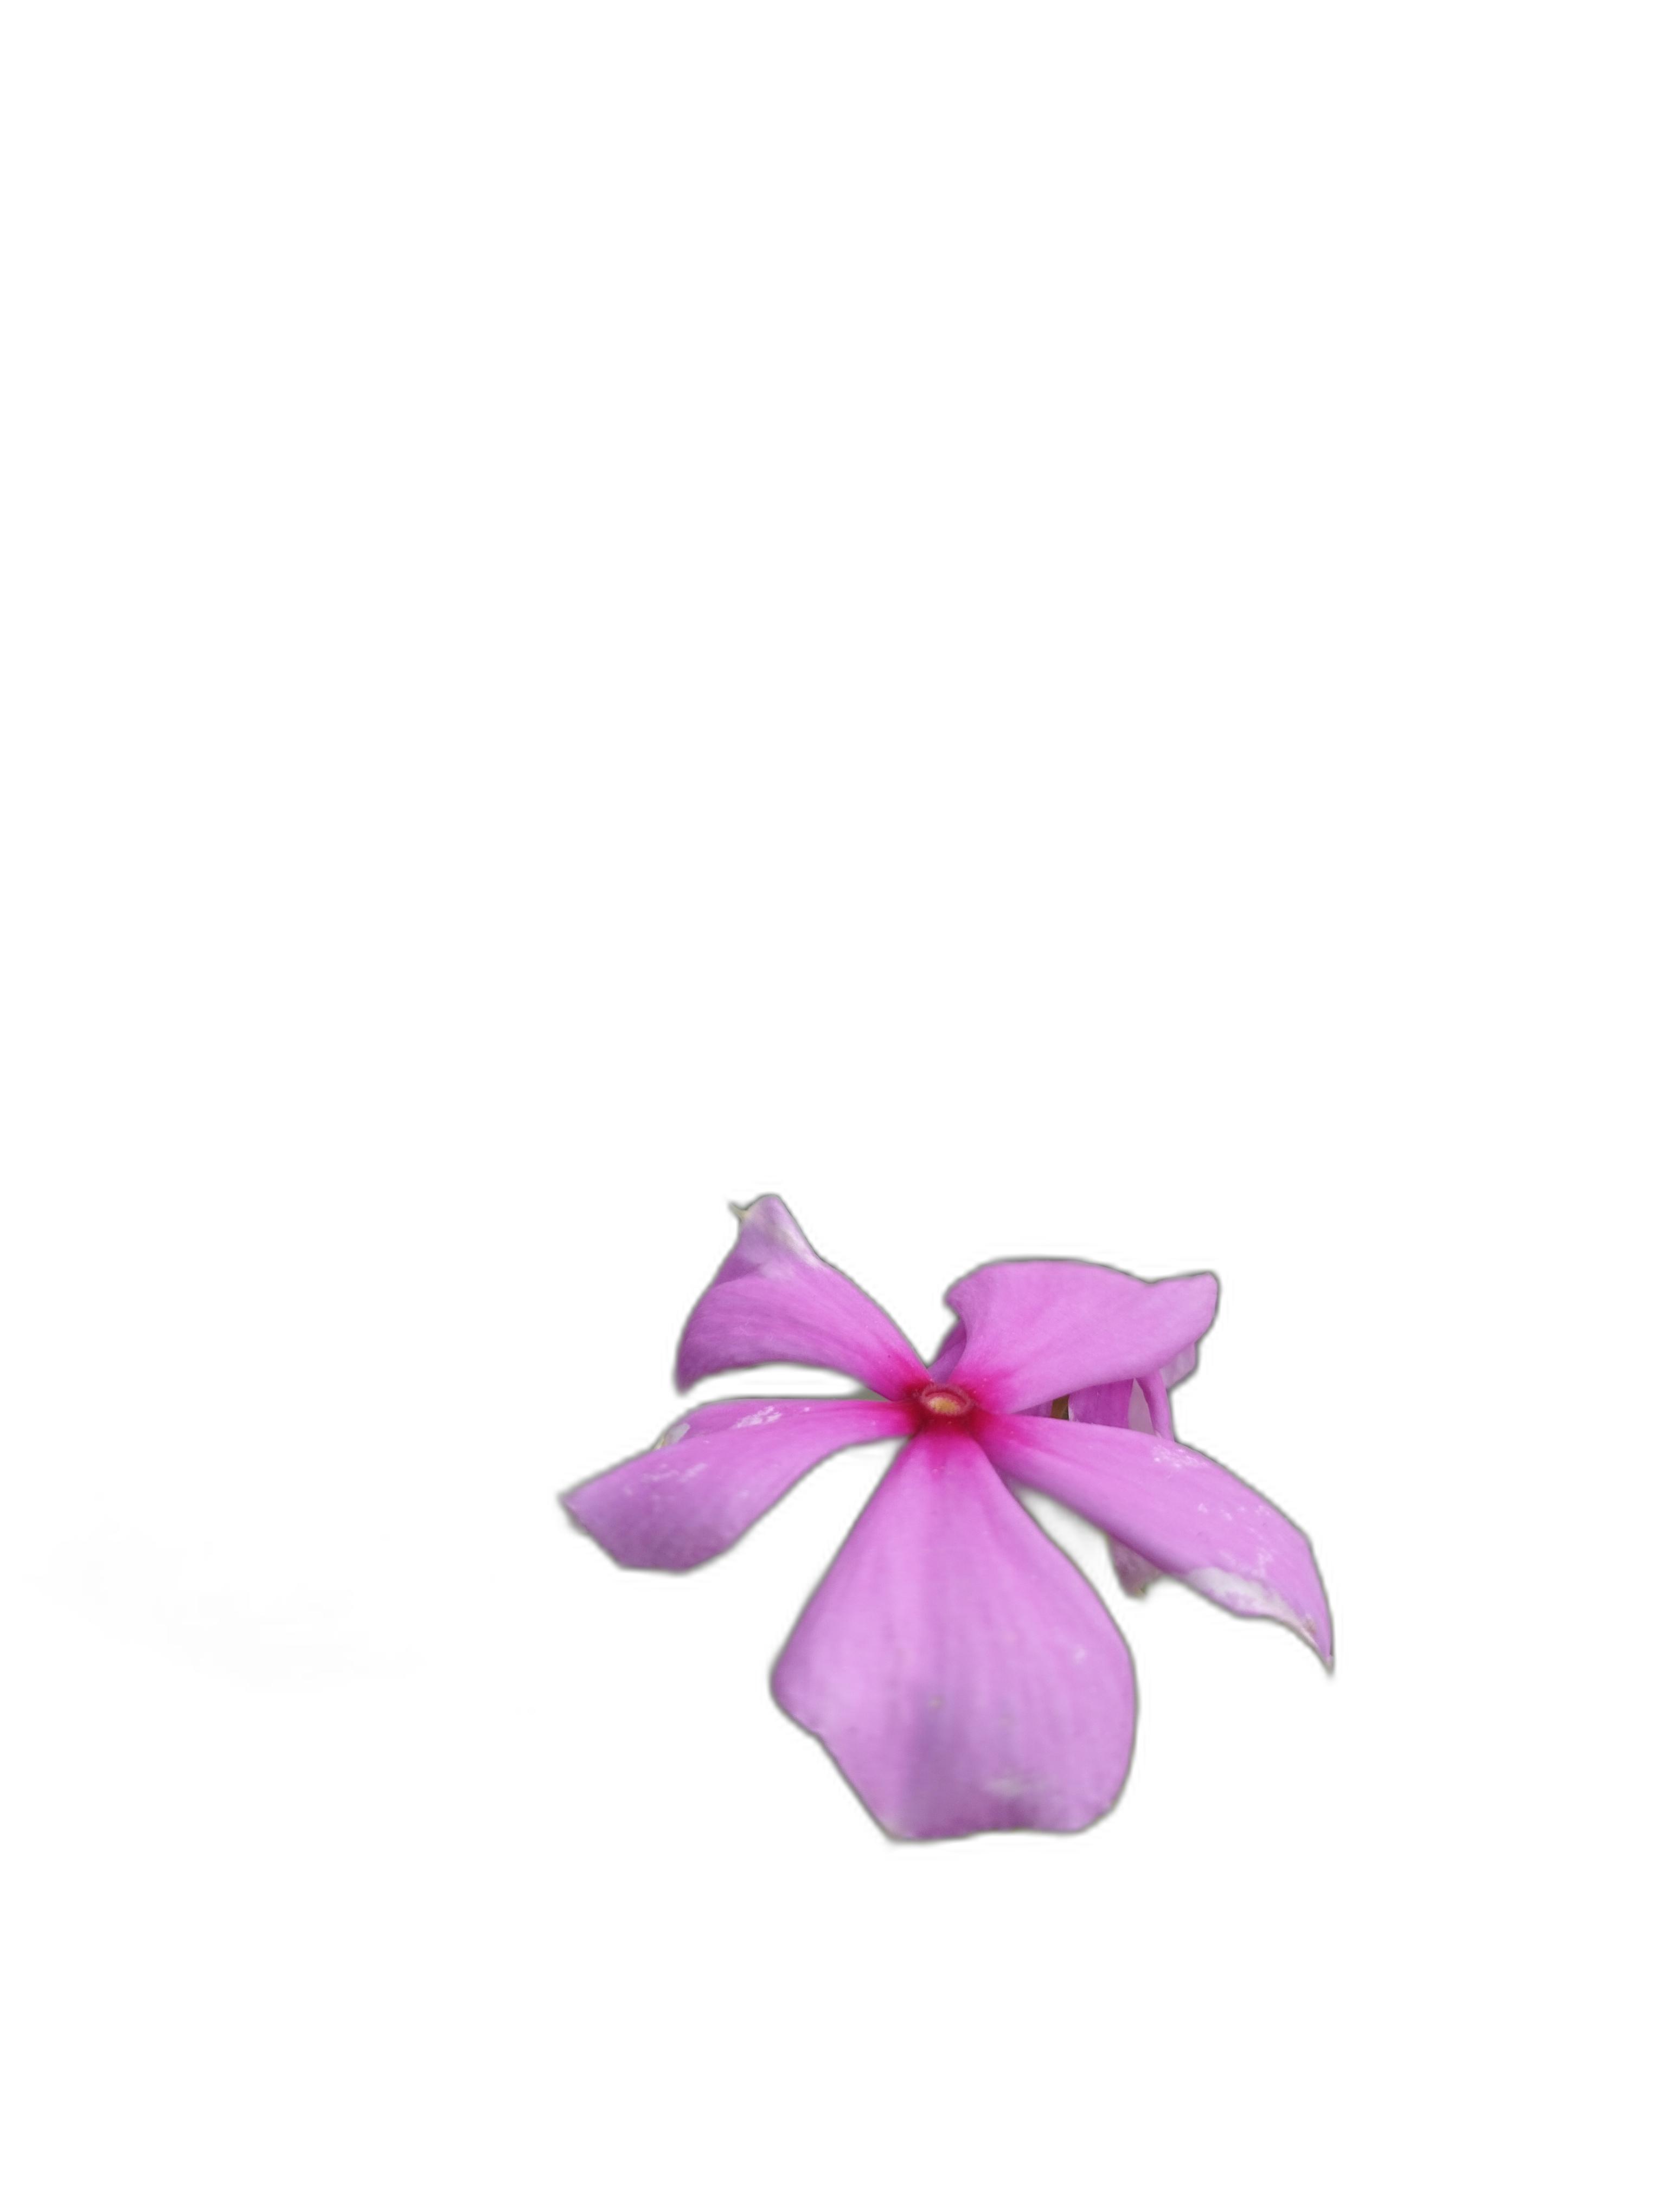
Label: Madagascar periwinkle